Aishling Sheridan

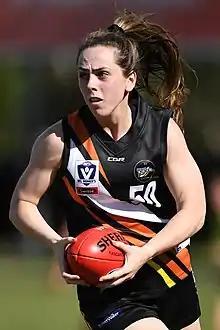
Sheridan playing for in May 2019

Aishling Sheridan (born 18 July 1996) is an Irish sportswoman who played Australian rules football for the Collingwood Football Club in the AFL Women's (AFLW). She has also played ladies' Gaelic football for Cavan in the Gaelic Athletic Association (GAA) and Australian rules football for NT Thunder in the VFL Women's (VFLW).